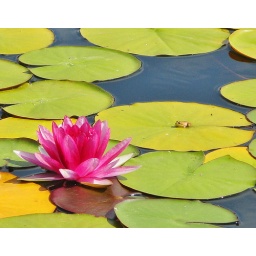
When i zoomed the photo i found a cute little frog near the water lily! :)